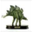
Label: dinosaur